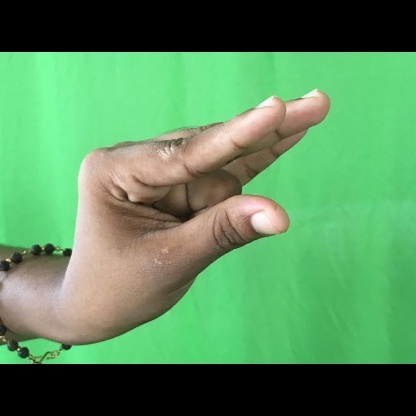
Mudra: Kangulam